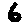
Label: 6